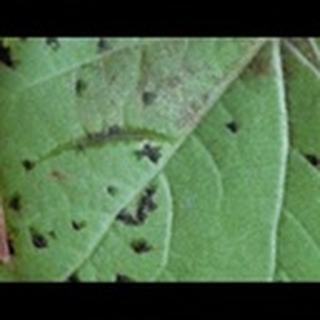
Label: cotton_bacterial_blight